List of smart cities

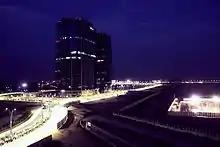
Traffic in GIFT City at night in 2016

GIFT City is India's first operational greenfield smart city. It is being developed as an international financial hub. Work on core infrastructure has fully been completed. It is the first South Asian city which has a centralised district cooling centre and automated solid waste collection system. Many commercial buildings, a school, and the Gujarat Biotechnology University are complete. Work on several residential projects is ongoing. Two international stock exchanges, international banks and fin-tech firms are currently operating from this city. IBM opened its software lab in the city in September 2022. Work on GIFT Riverfront started in September 2022.